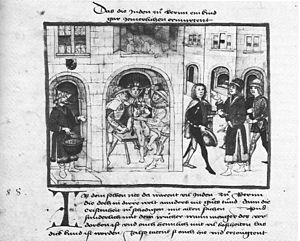
L'accusation de meurtre rituel à l'encontre des Juifs est une allégation antijuive ou antisémite selon laquelle les Juifs assassineraient des enfants non juifs à des fins rituelles, la confection de pains azymes pour la Pâque étant la plus fréquemment citée.